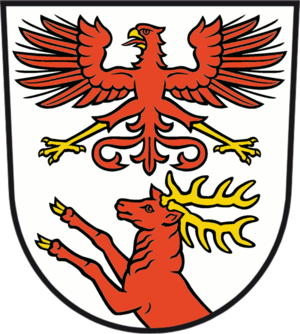
Müllrose
Coat of arms of Müllrose
Müllrose er en by i landkreis Oder-Spree i den tyske delstat Brandenburg.